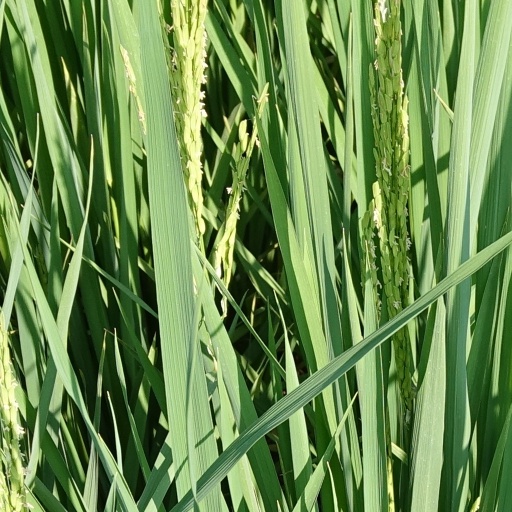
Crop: rice